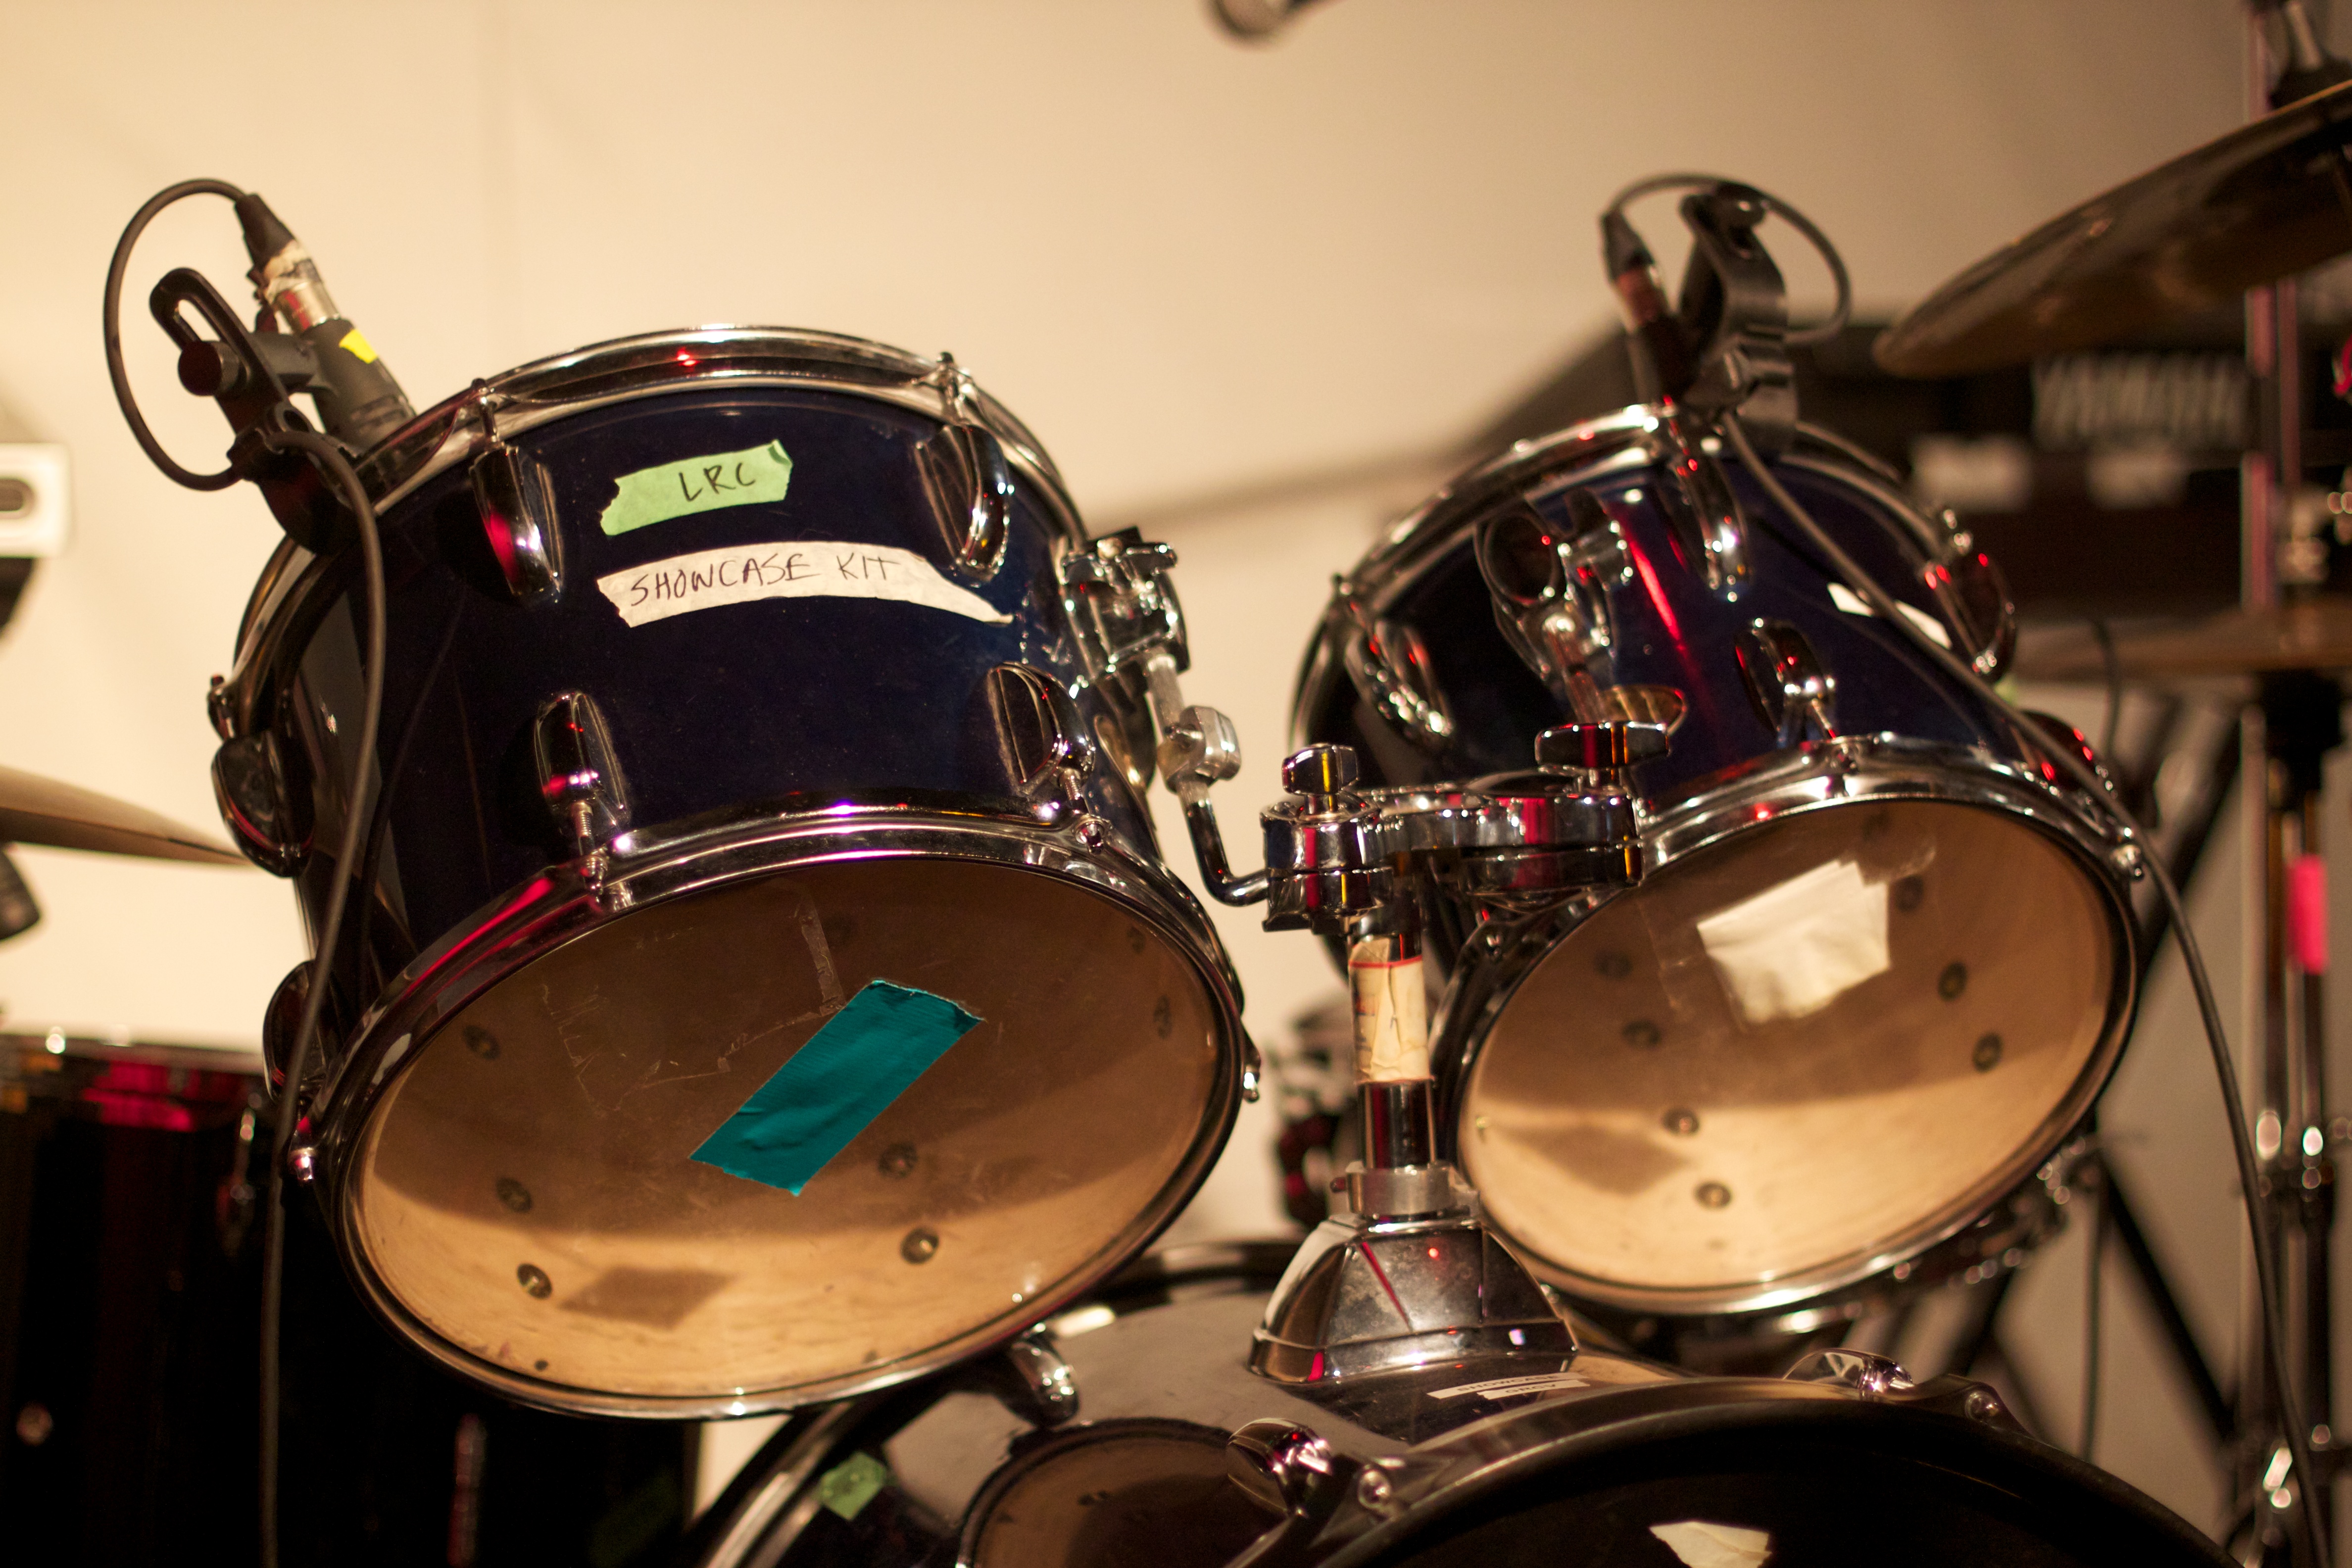
music, musician, drum, musical instrument, percussion, drums, drummer, bass drum, skin head percussion instrument